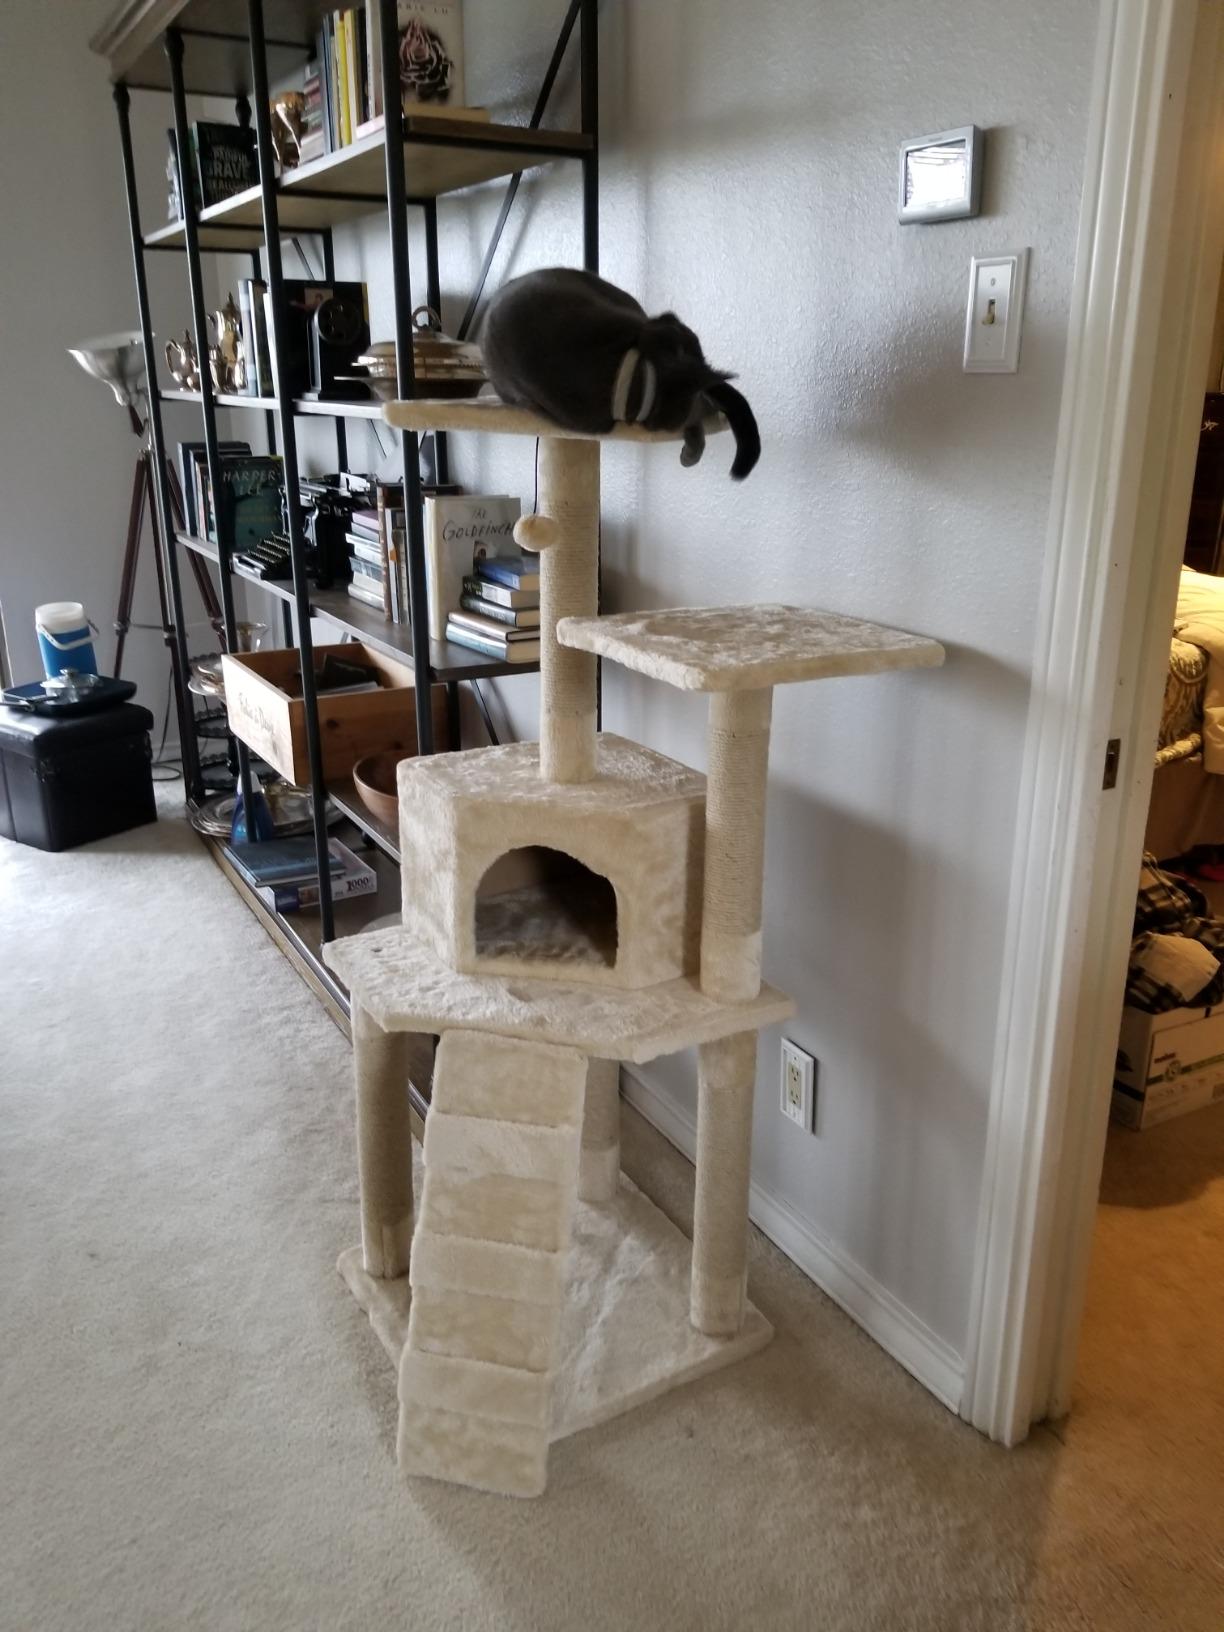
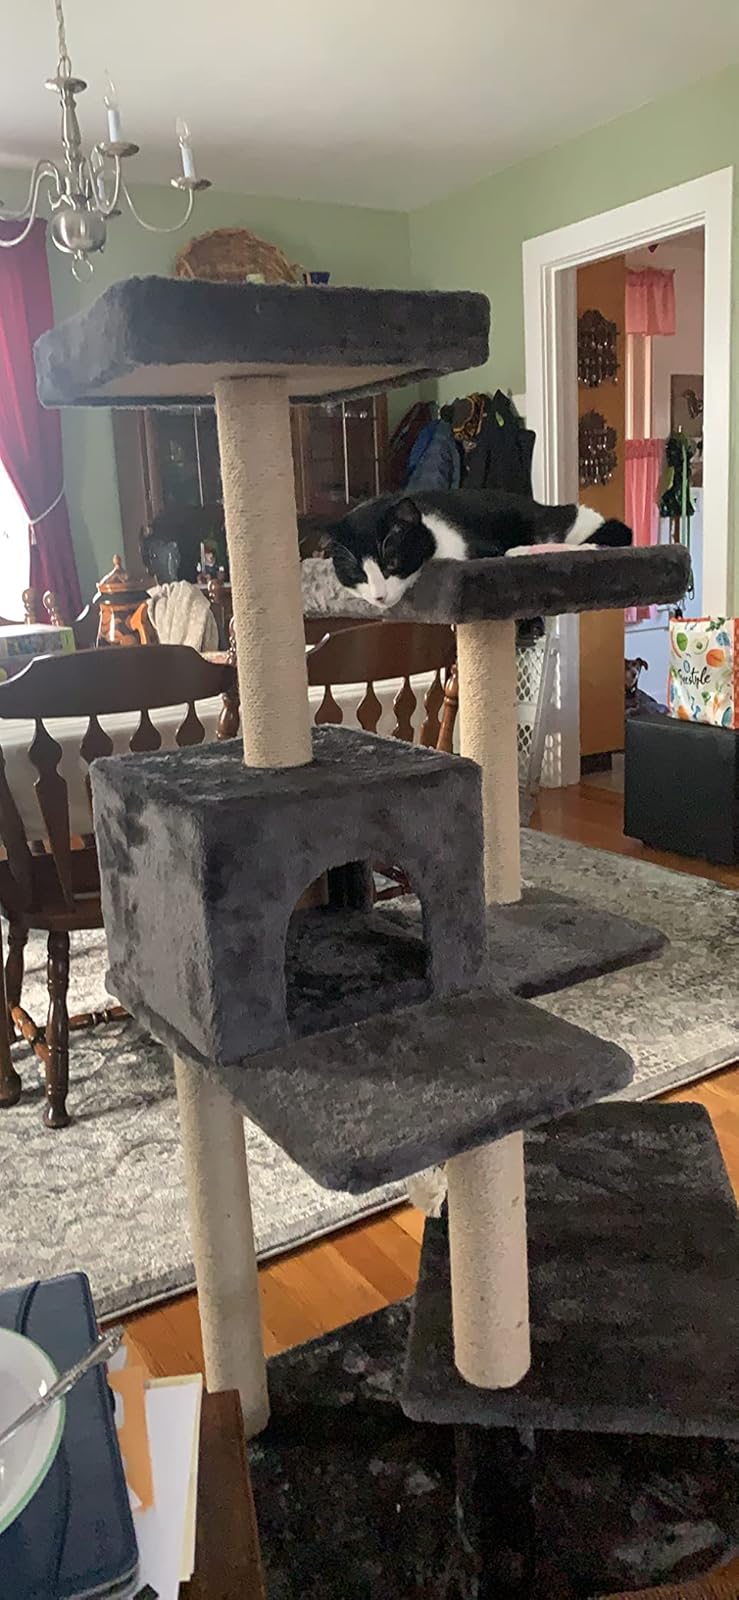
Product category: items_cat tree
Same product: no